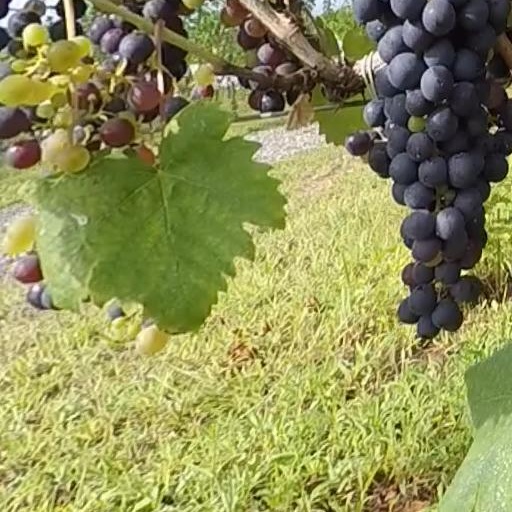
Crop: grape